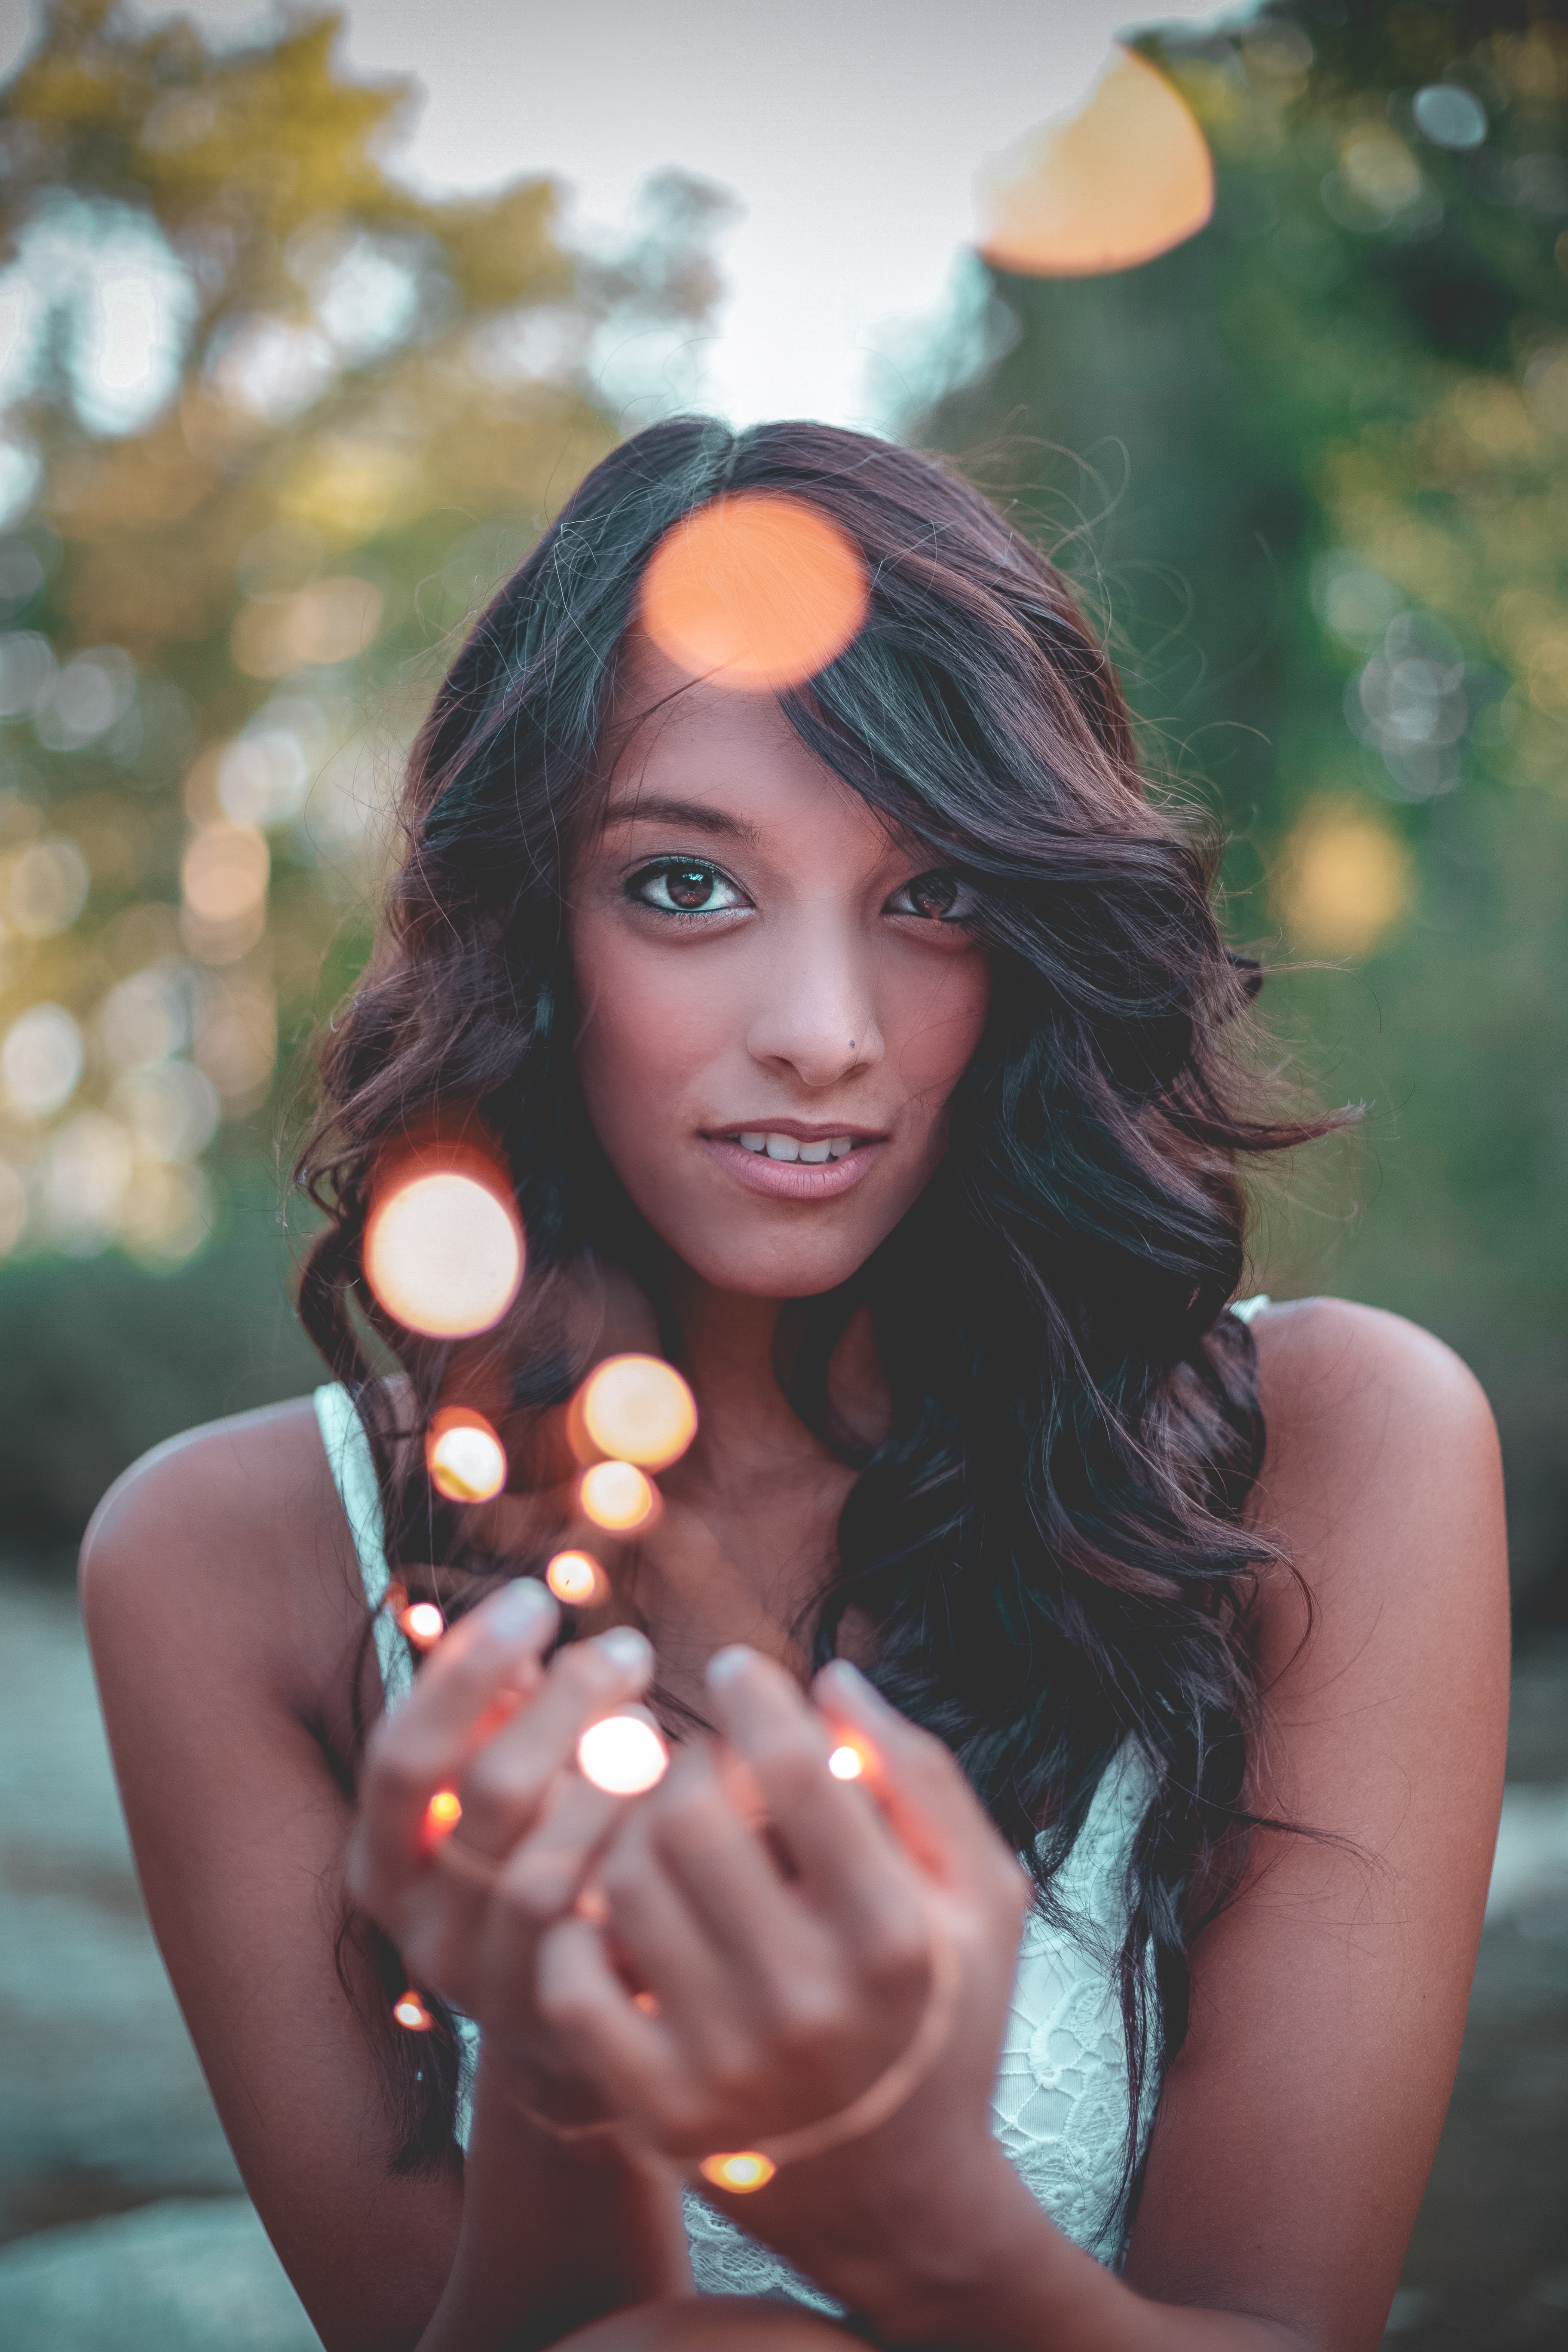
hair, face, beauty, lip, long hair, light, black hair, skin, hairstyle, photography, brown hair, sunlight, eye, photo shoot, model, leaf, smile, tree, dress, hand, design, summer, cool, portrait photography, fawn, plant, pattern, portrait, style